Glossary of British ordnance terms

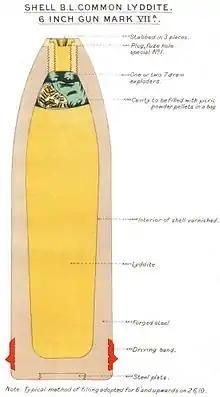

British explosive shells filled with Lyddite were initially designated "common lyddite" and beginning in 1896 were the first British generation of modern "high explosive" shells. Lyddite is picric acid fused at and allowed to solidify, producing a much denser dark-yellow form which is not affected by moisture and is easier to detonate than the liquid form. Its French equivalent was "melinite", Japanese equivalent was "shimose". Common lyddite shells "detonated" and fragmented into small pieces in all directions, with no incendiary effect. For maximum destructive effect the explosion needed to be delayed until the shell had penetrated its target.